Døds diving

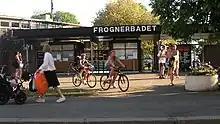
Frognerbadet, a public bath in Oslo, Norway.

"Døds Diving" has roots as a distinctive style of diving at Frognerbadet ("the Frogner Baths") pool complex since the 1970s, where youths from the different districts of Oslo competed in performing the toughest stunts from the 10-meter. Døds is said to have been started in the summer of 1972 and was pioneered by , then guitar player in Raga Rockers.